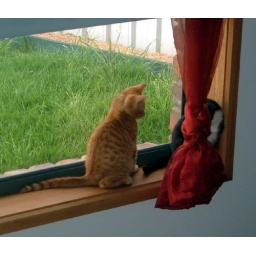
Raph so cute in the window